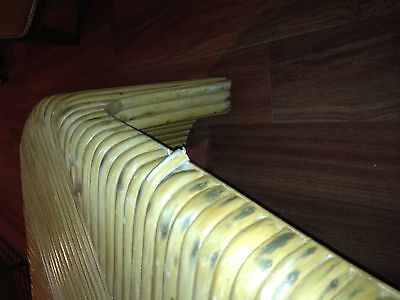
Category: table